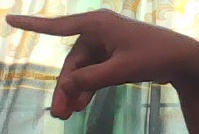
ASL sign: P